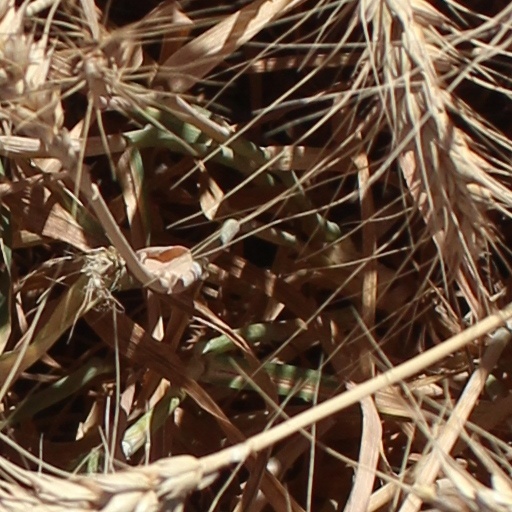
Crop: wheat